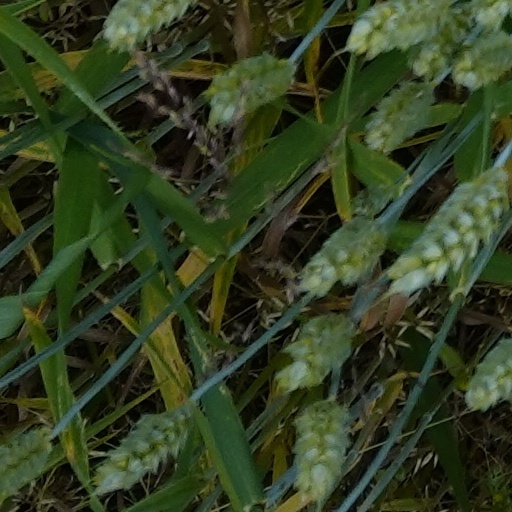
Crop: wheat